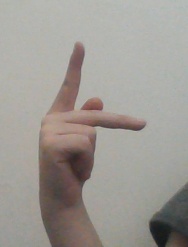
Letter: dha